Potsdam (village), New York

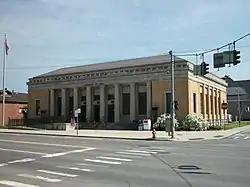
Potsdam Post Office

The median age was 22 years. For every 100 females, there were 110.1 males. For every 100 females age 18 and over, there were 109.8 males.